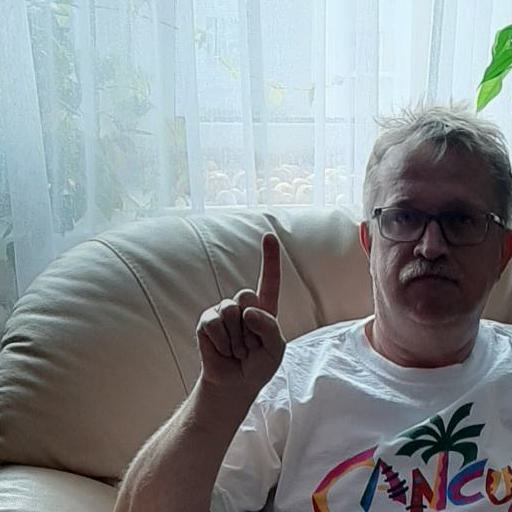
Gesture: one